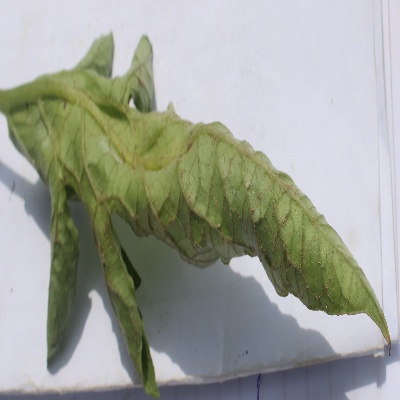
Crop: Tomato
Condition: leaf curl